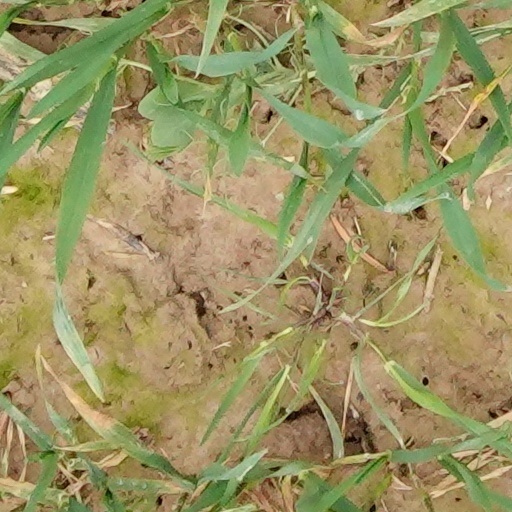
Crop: wheat